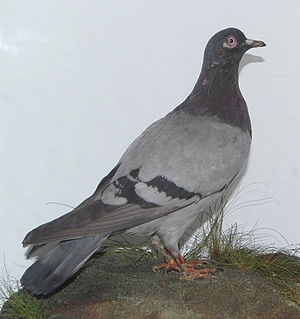
Derby Museum and Art Gallery / Samlingen
Derby Museum and Art Gallery er et museum i Derby, England. Museet blev etableret i 1879, sammen med Derby Central Library, i en ny bygning tegnet af Richard Knill Freeman og foræret til byen af Michael Thomas Bass. Samlingen omfatter et galleri med tegninger af Joseph Wright of Derby; det er også en afdeling for Royal Crown Derby og andet porcelæn fra Derby og omegn. Desuden er der samlinger for arkæologi, heriblandt [Hanson-stammebåden]], naturhistorie, geologi og militær. Kunstgalleriet åbnede i 1882.